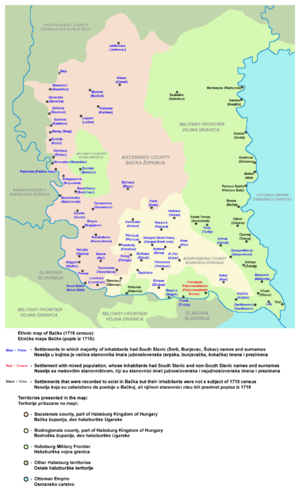
Le comitat de Bács-Bodrog est le nom d'une subdivision administrative historique du royaume de Hongrie. Son territoire s'étendait sur le sud de l'actuelle Hongrie et sur le nord de la Serbie, à l'ouest de la province de Voïvodine, et son chef-lieu était Sombor.